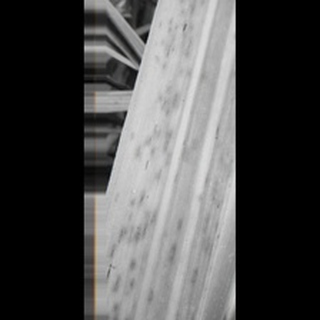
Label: sugarcane_yellow_leaf_disease